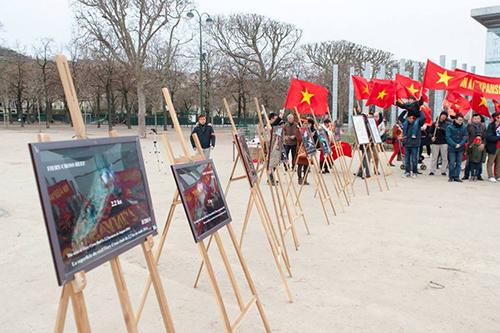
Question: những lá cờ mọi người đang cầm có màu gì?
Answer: những lá cờ có màu đỏ